Cooley High School

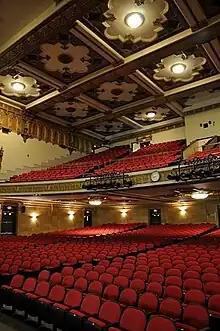
The auditorium before its destruction in 2017

In the early years, Cooley students enjoyed a diverse offering of extracurricular activities; including such pursuits as fencing, table tennis, indoor track and field, swimming and diving, speed skating and ice hockey. Throughout much of the twentieth century, in a wide variety of sports, Cooley student-athletes regularly finished at or near the top in the quest for city league (DPSSAL) supremacy.